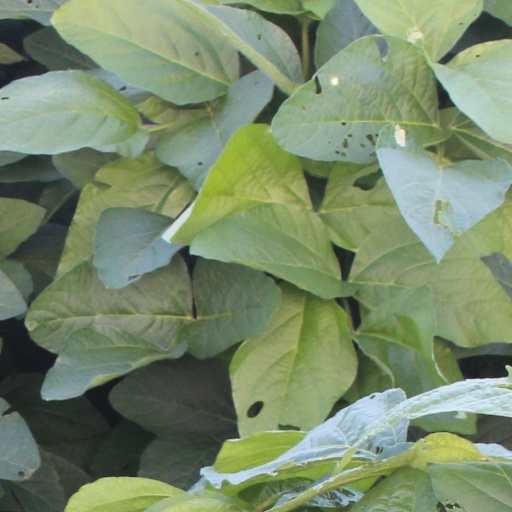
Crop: soybean